Chinese people in the New York metropolitan area

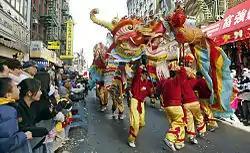
Chinese Lunar New Year (農曆新年) celebration in Manhattan Chinatown

Numerous media publications geared toward serving the Chinese diaspora are headquartered in the New York metropolitan area. The "World Journal", one of the largest Chinese-language newspapers outside of Asia, has its headquarters in Whitestone (白石), Queens.